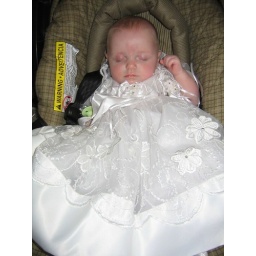
Princess in a car seat